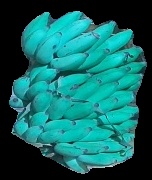
Variety: elakki-bale
Grade: grade2